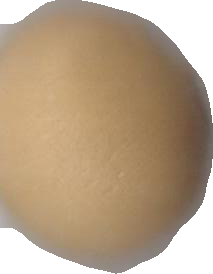
Variety: Dega